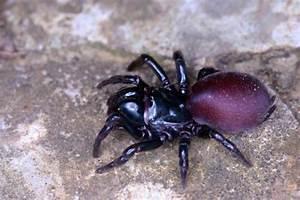
spider